Hyakumonogatari Kaidankai

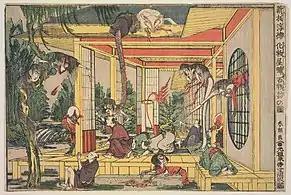
Hokusai, "One Hundred Ghost Stories in a Haunted House" (Shinpan uki-e bakemono yashiki hyaku monogatari no zu),

The exact origins of "Hyakumonogatari Kaidankai" are unknown. It is believed that it was first played amongst the samurai class as a test of courage. In Ogita Ansei's 1660 nursery tale "Otogi Monogatari", a version of "Hyakumonogatari Kaidankai" was described in which the narrative tells of several young samurai telling tales in the vein of the game. In the tale, as one samurai finished the one-hundredth tale, he began to extinguish the candle when suddenly he sees a giant gnarled hand descend upon him from above. While some of the samurai cowered in fear, a swipe of his sword revealed the hand to be merely the shadow of a spider.